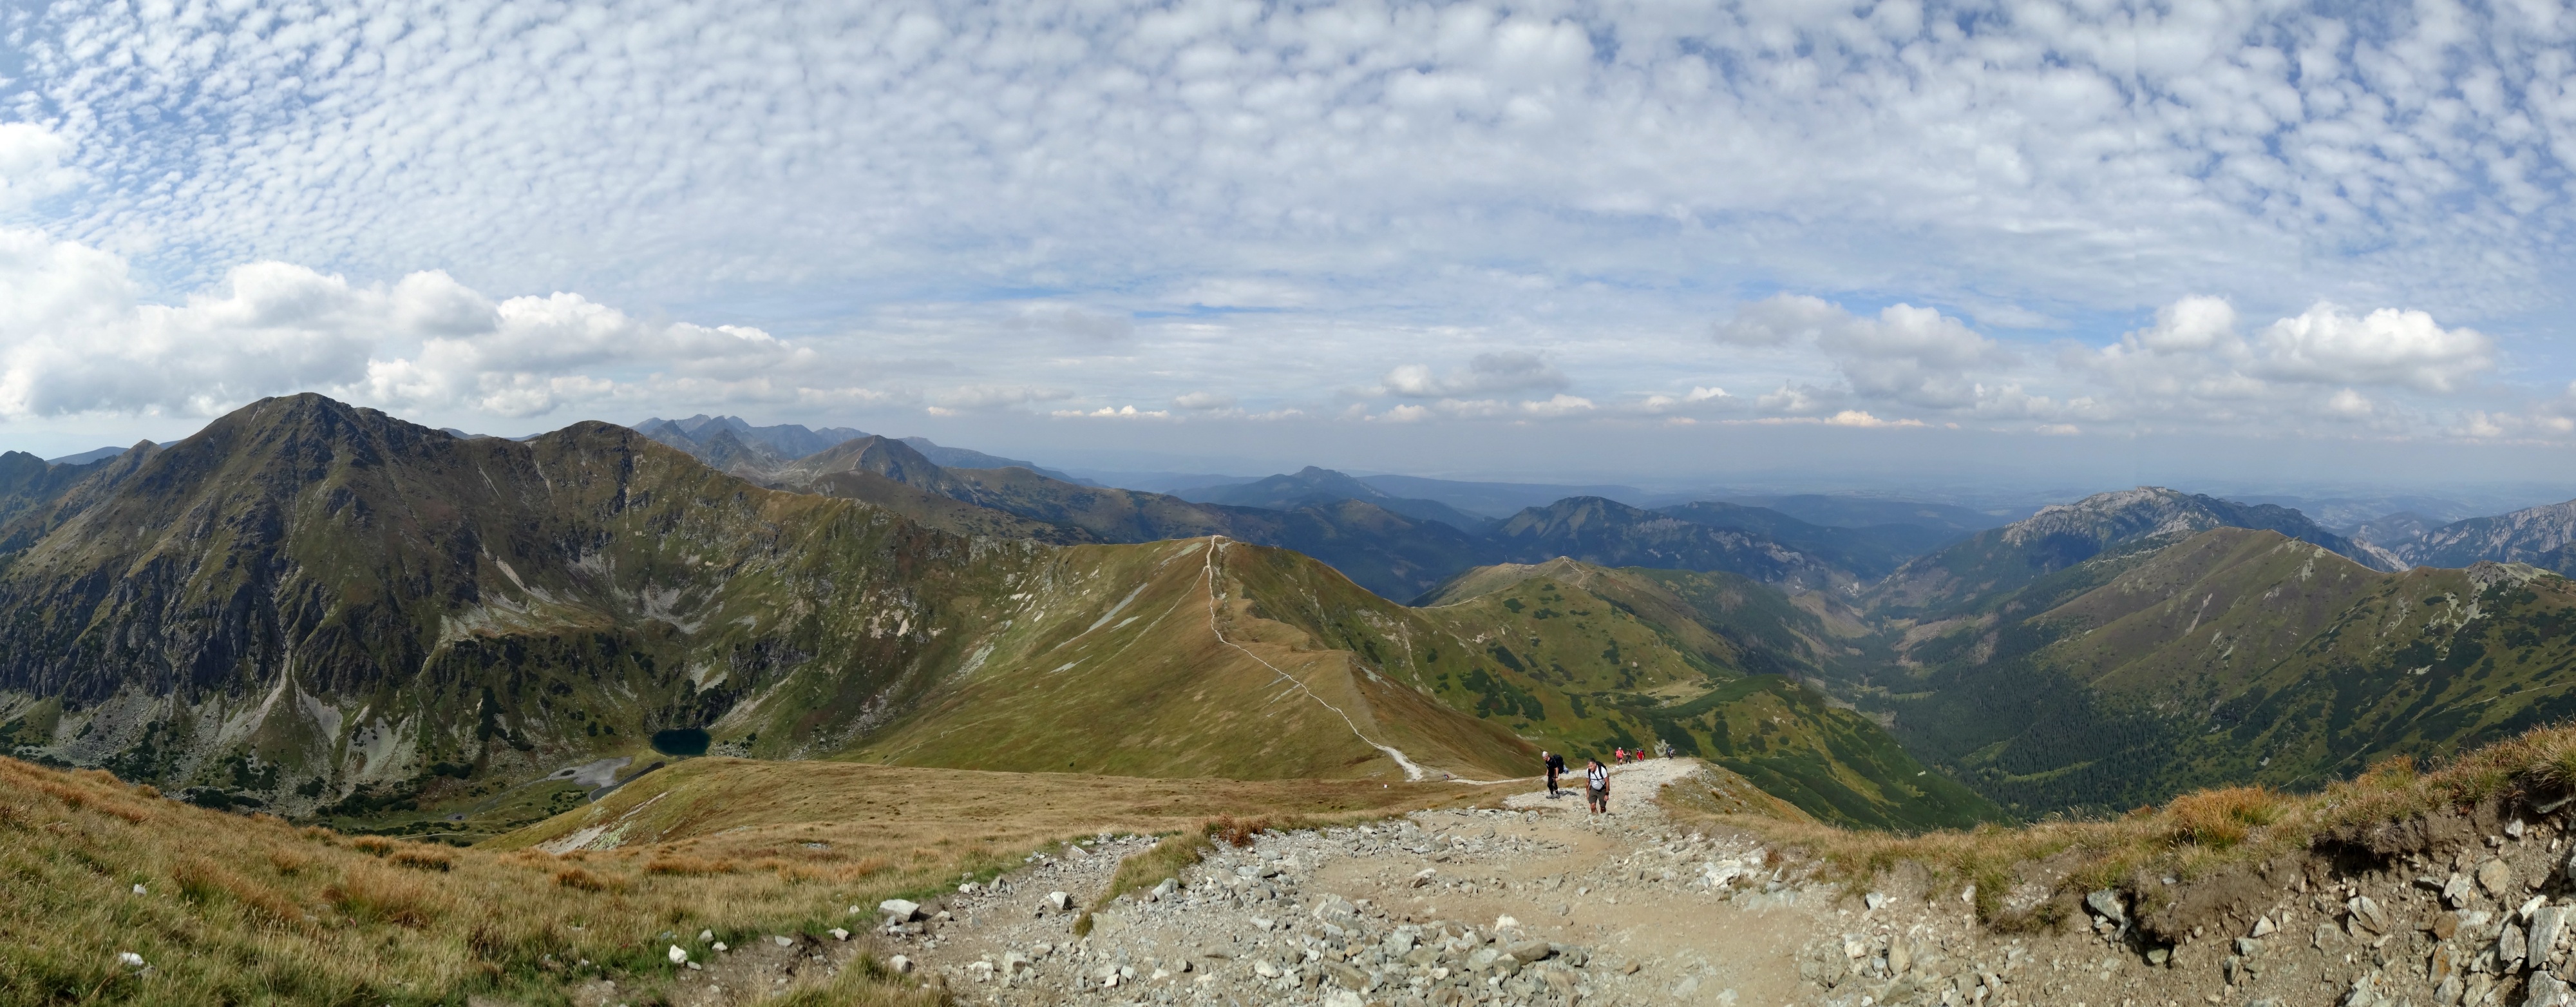
landscape, nature, wilderness, walking, mountain, trail, meadow, hill, adventure, valley, mountain range, tourism, ridge, summit, mountains, alps, plateau, fell, loch, tatry, landform, mountain pass, geographical feature, mountainous landforms